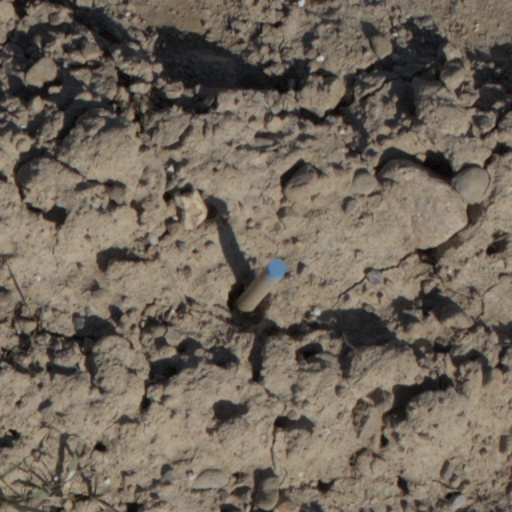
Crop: wheat